Francis Rombouts

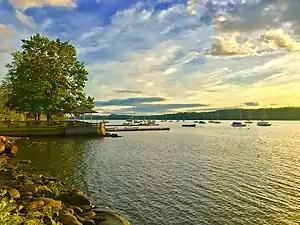
The Hudson River shore of the Rombout Patent in the town of Wappinger, New York

The Rombout Patent was a Colonial era land patent issued by King James II of England in 1685 sanctioning the right of Francis Rombouts and two partners to own some of land in the southeast of the then Province of New York that had purchased from the Wappinger people. The Patent included most of what is today's southern Dutchess County, New York.